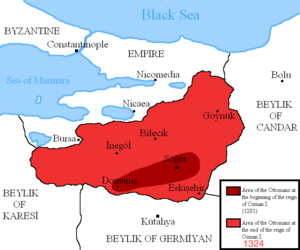
Ertuğrul ou Ertuğrul Gâzi « le Victorieux » est un ancêtre de la dynastie ottomane qui serait né en 1191 à Ahlat et mort à Söğüt vers 1281.
Osman Iᵉʳ est le fondateur de la dynastie ottomane. Il est né vers 1258 à Söğüt, il est le fils d'Ertuğrul et lui succède en 1281. Osman meurt vers 1326.
La tribu Kayı est l'une des 24 tribus de la confédération turque des Oghouzes. C'est d'elle qu'est issue la dynastie ottomane, elle a été fondée par Kayı Han vers le IXe siècle.
L'Empire ottoman, connu historiquement en Europe de l'Ouest comme l'Empire turc, la Turquie ottomane ou simplement la Turquie, est un empire fondé à la fin du XIIIᵉ siècle au nord-ouest de l'Anatolie, dans la commune de Söğüt, par le chef tribal oghouze Osman Iᵉʳ. Après 1354, les Ottomans sont entrés en Europe, et, avec la conquête des Balkans, le Beylik ottoman s'est transformé en un empire trans-continental. Après l'avoir encerclé et réduit à sa capitale et à quelques lambeaux, les Ottomans ont mis fin à l'Empire byzantin en 1453 par la conquête de Constantinople sous le règne du sultan Mehmed II.